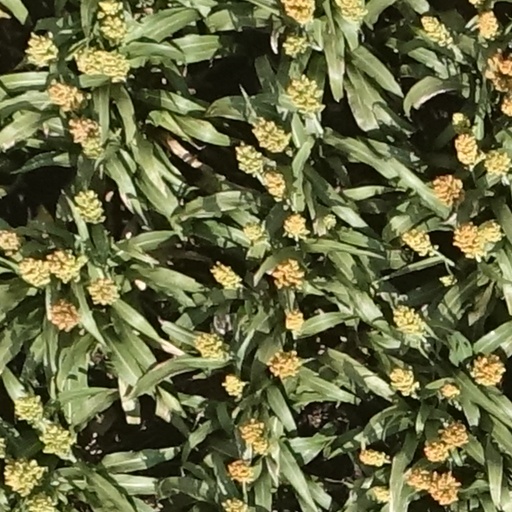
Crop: sorghum